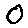
Label: 0